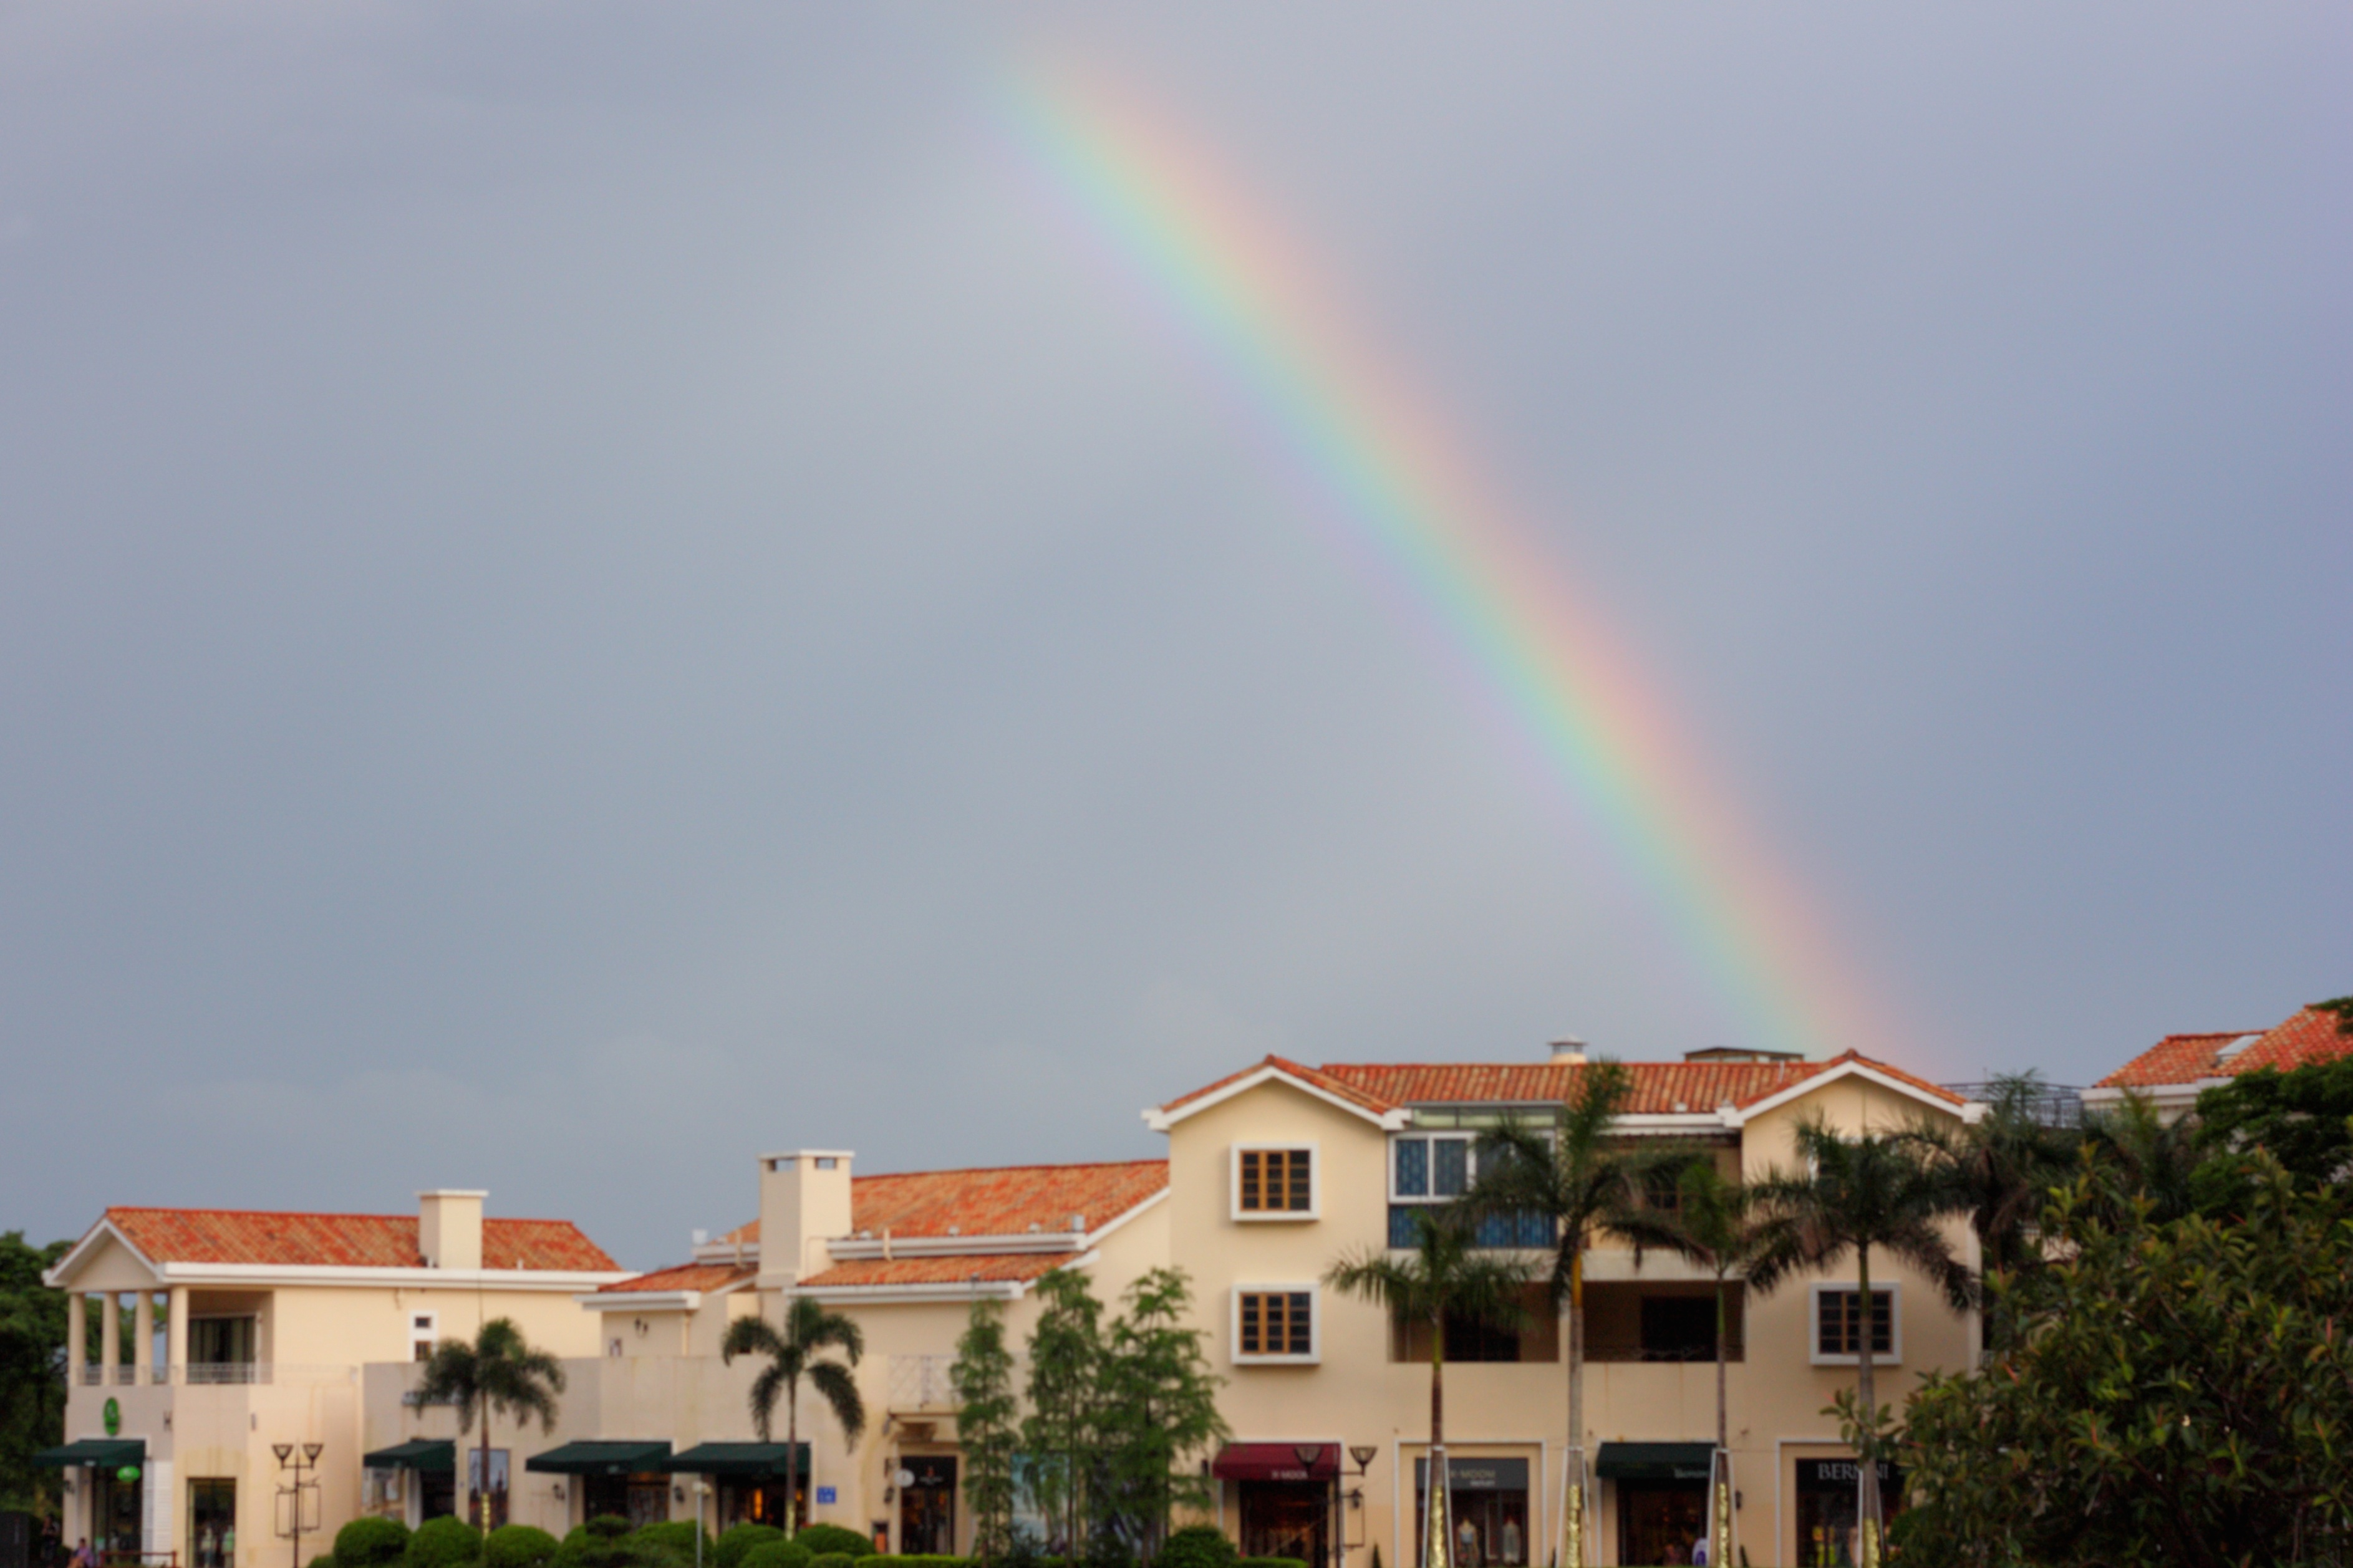
rainbow, meteorological phenomenon